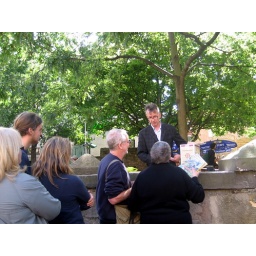
The famous poet signs books in the Pleasance courtyard.